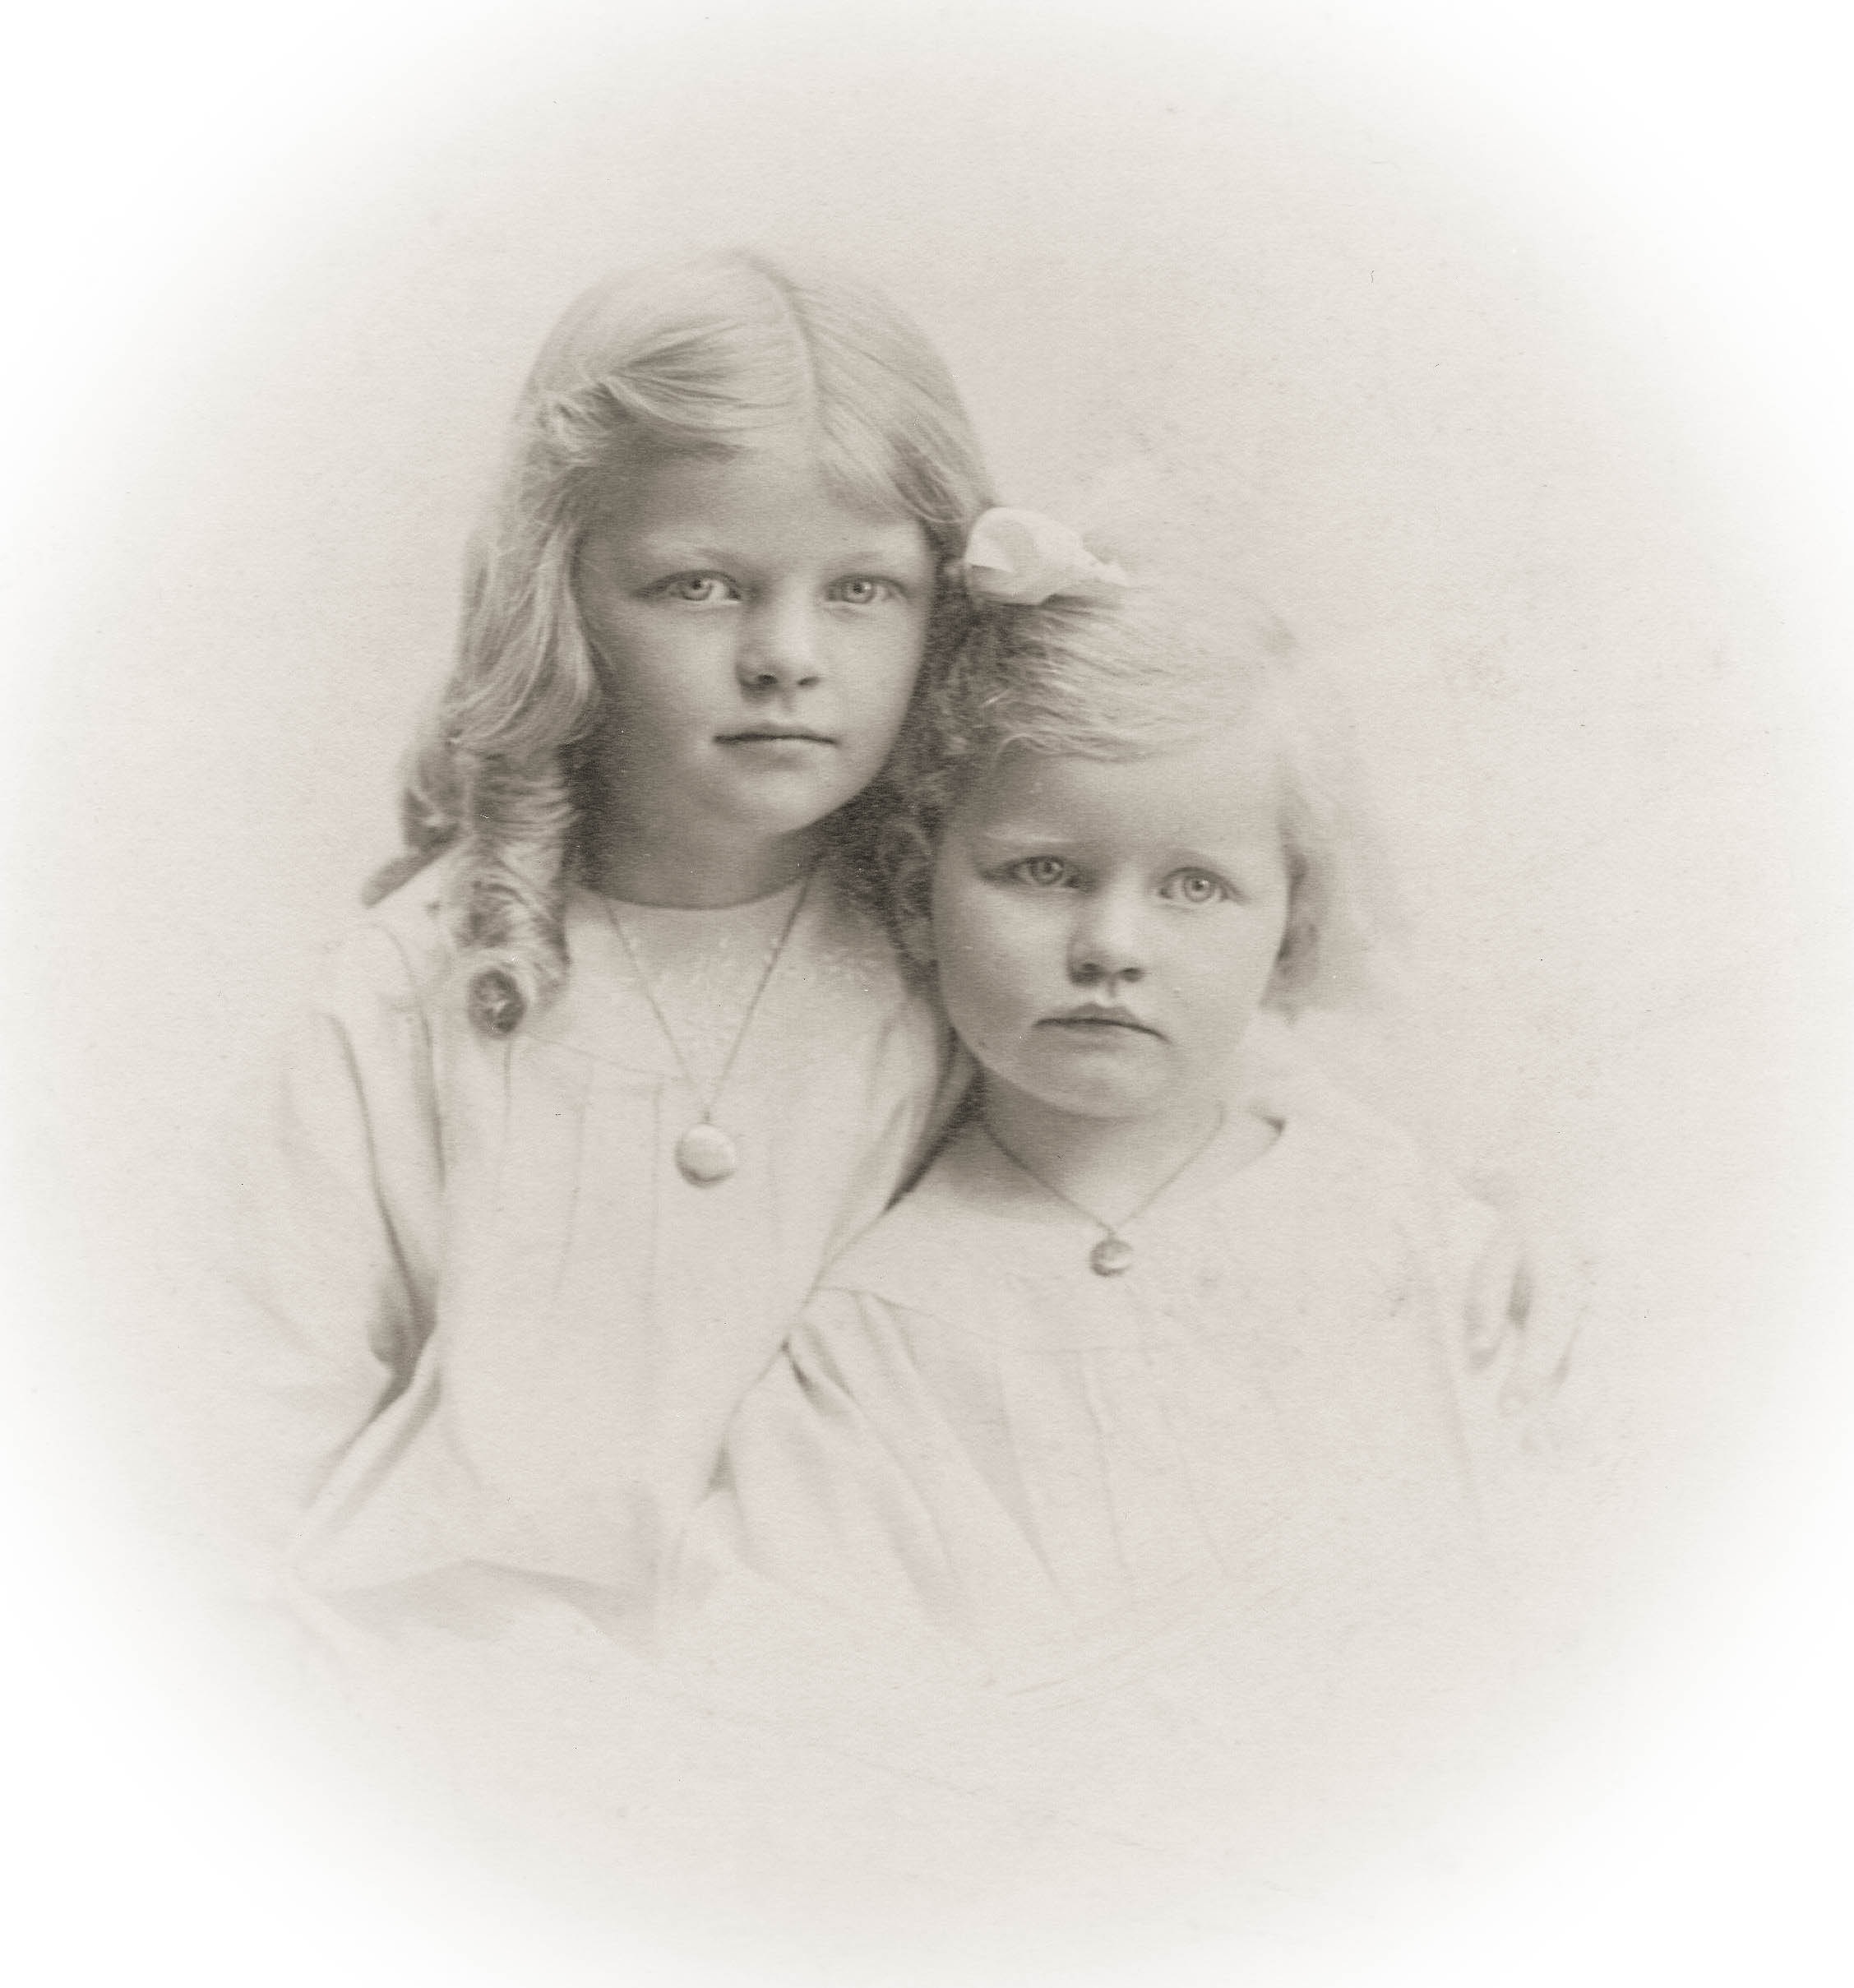
person, black and white, people, photography, vintage, retro, portrait, child, sepia, kids, girls, children, sketch, drawing, toddler, sisters, youngsters, old fashioned, 1910, monochrome photography, portrait photography, early twentieth century